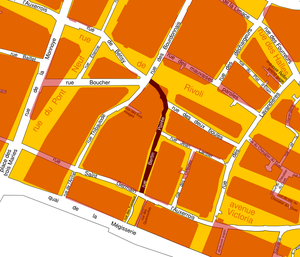
La rue Bertin-Poirée à Paris en 1793-1795 (plan des sections, feuille 34) avec, en superposition, le tracé contemporain (2014) des rues
La rue Bertin-Poirée est une voie du 1ᵉʳ arrondissement de Paris, en France.